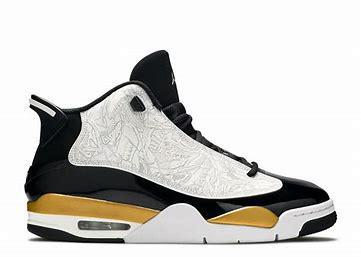
Brand: Jordan
Model: Dub Zero